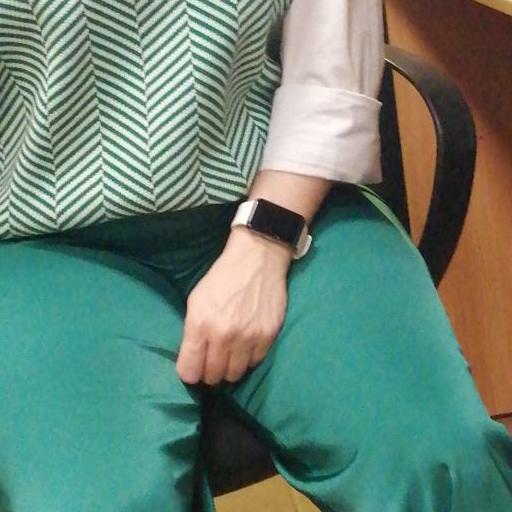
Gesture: no_gesture